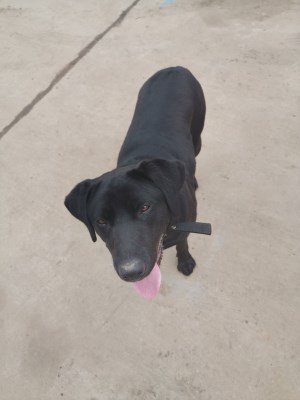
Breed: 3580-n000122-Labrador_retriever